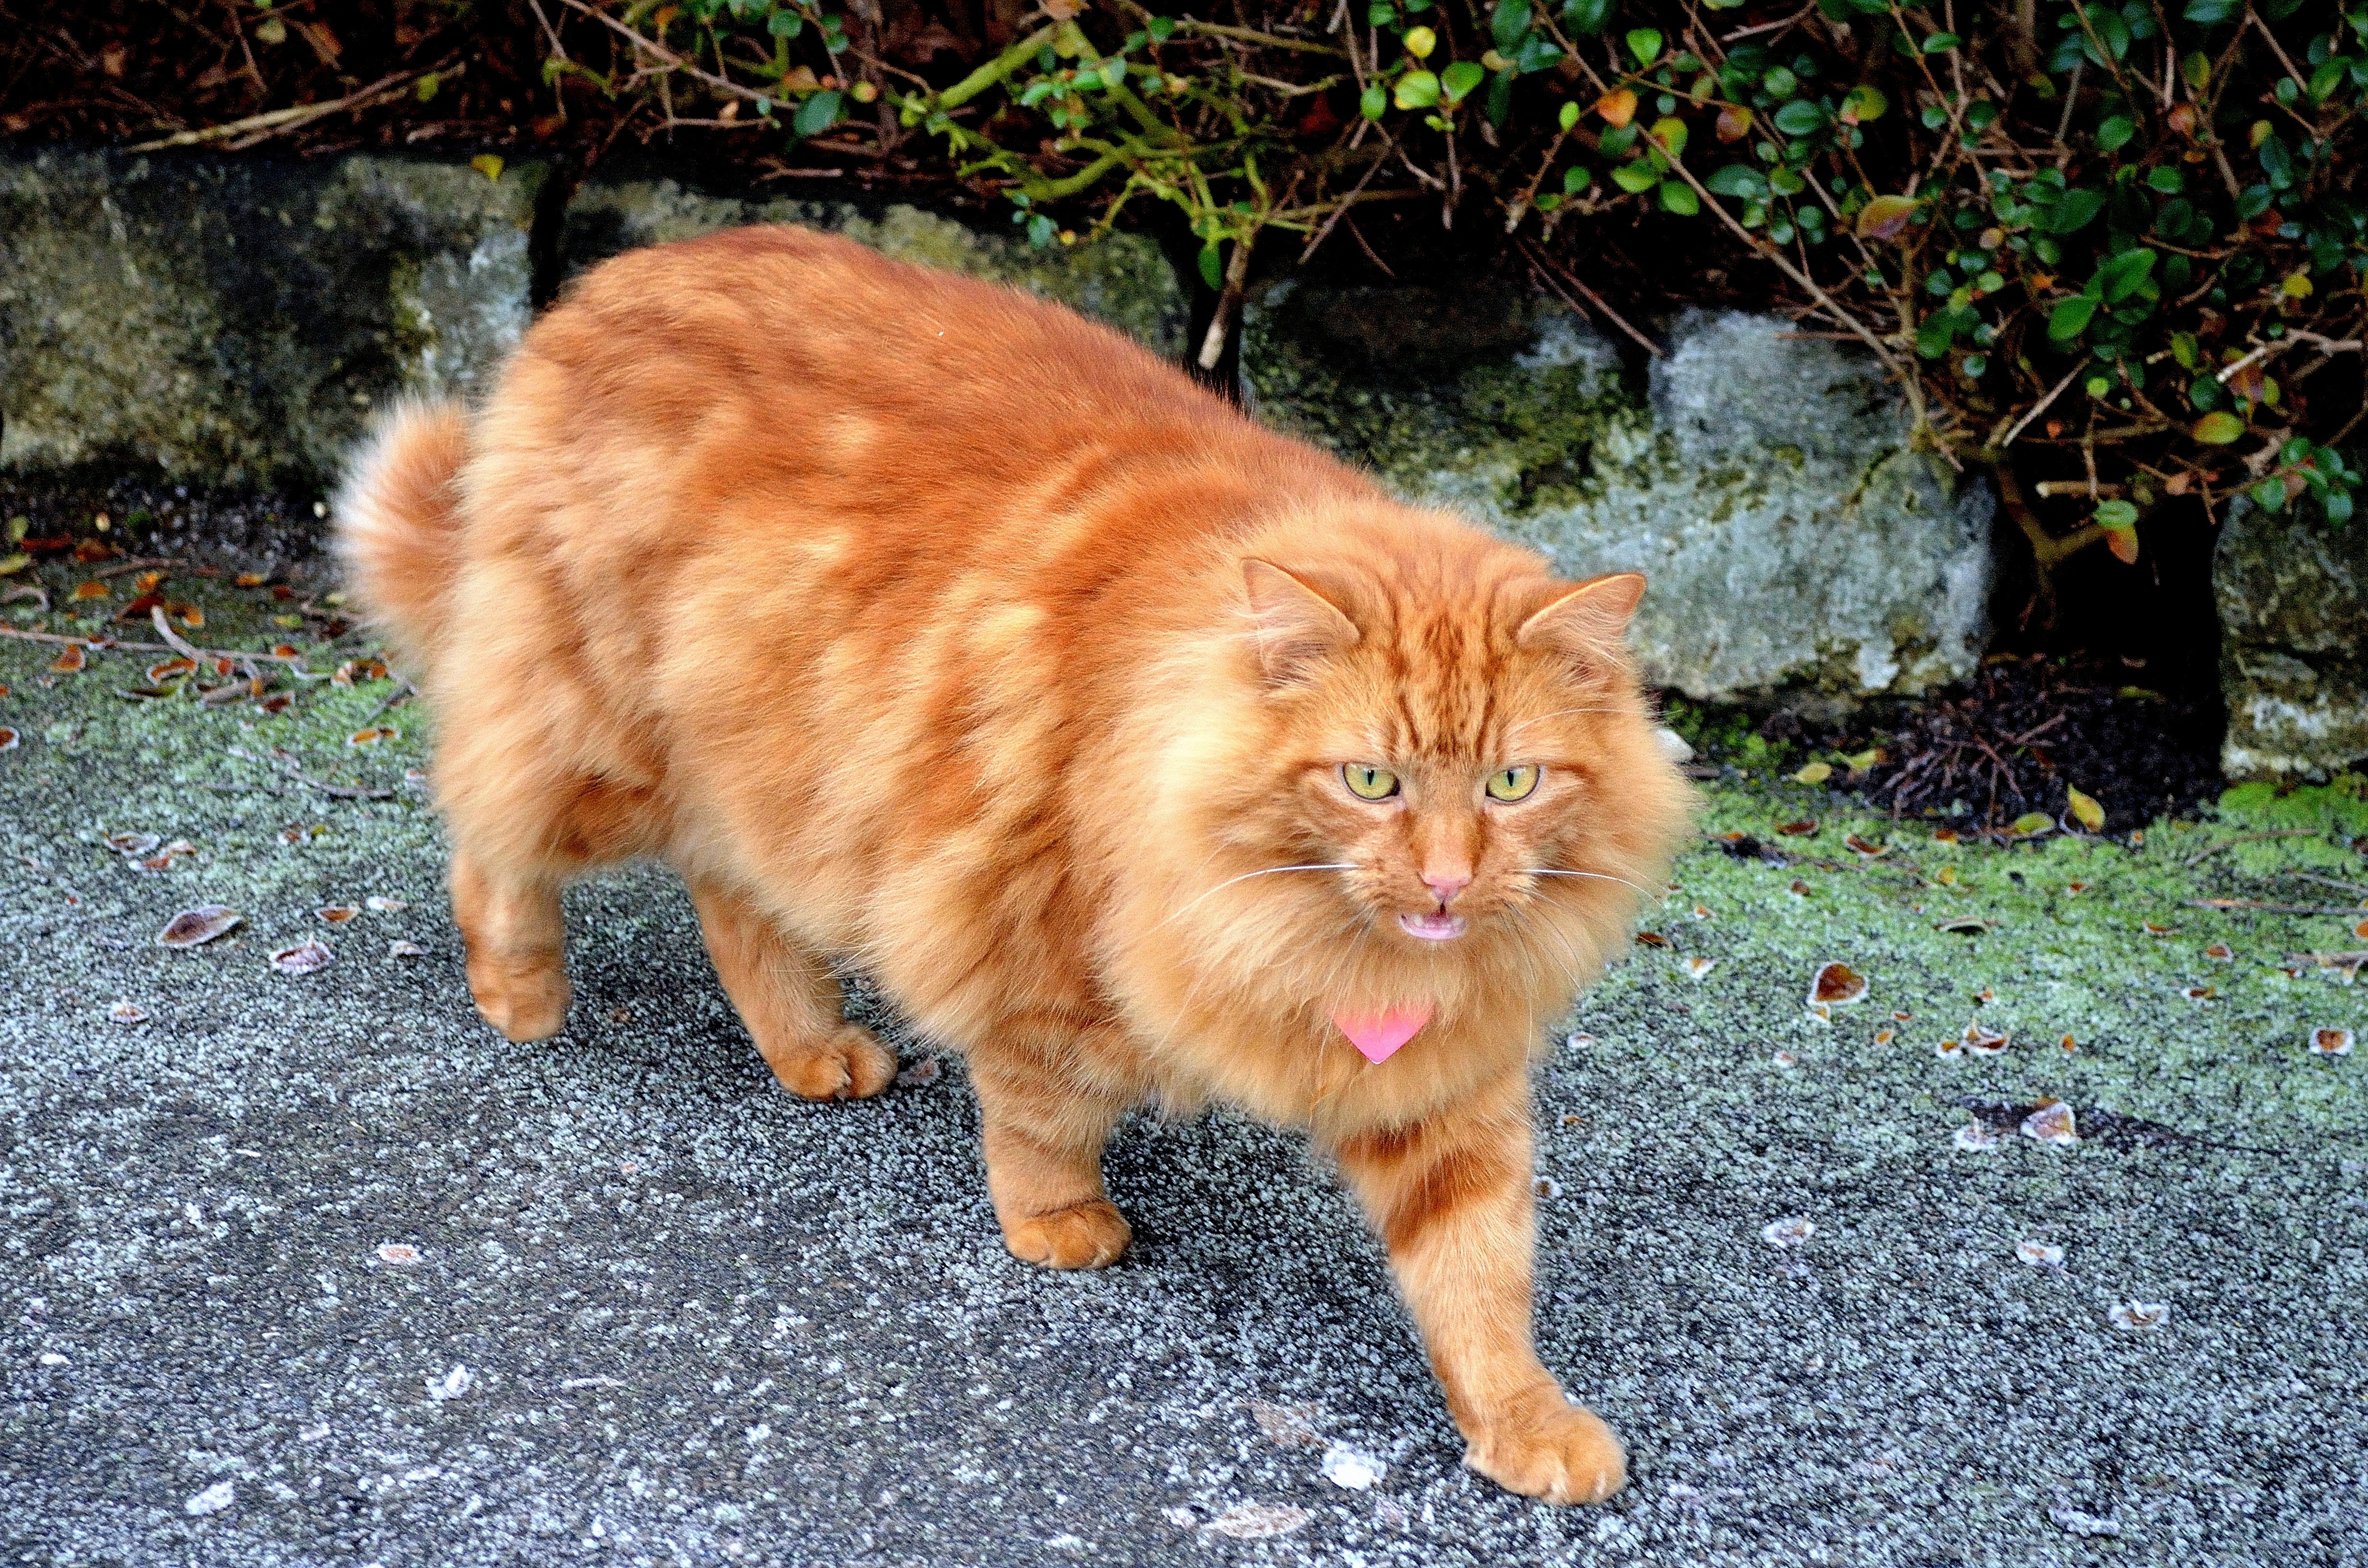
animal, pet, kitten, cat, mammal, fauna, whiskers, background, beast, vertebrate, domestic, hunter, persian, domesticated, loyal, small to medium sized cats, cat like mammal, dog breed group